Achladochori, Serres

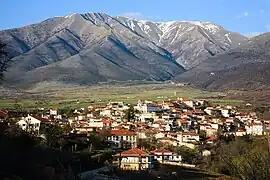
View from Achladochori

Achladochori (meaning "pear village", , "Krushevo") is a village and a former community in the Serres regional unit, Greece. Since the 2011 local government reform it is part of the municipality Sintiki, of which it is a municipal unit. The municipal unit has an area of 187.019 km. It has a population of 643 (2021).